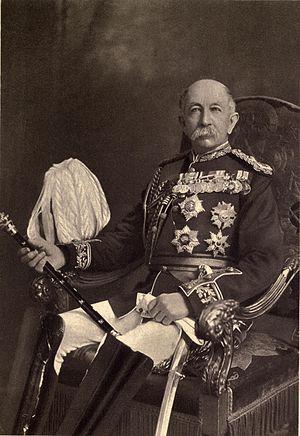
Le titre de connétable de la Tour est la plus haute charge disponible au sein de la tour de Londres.